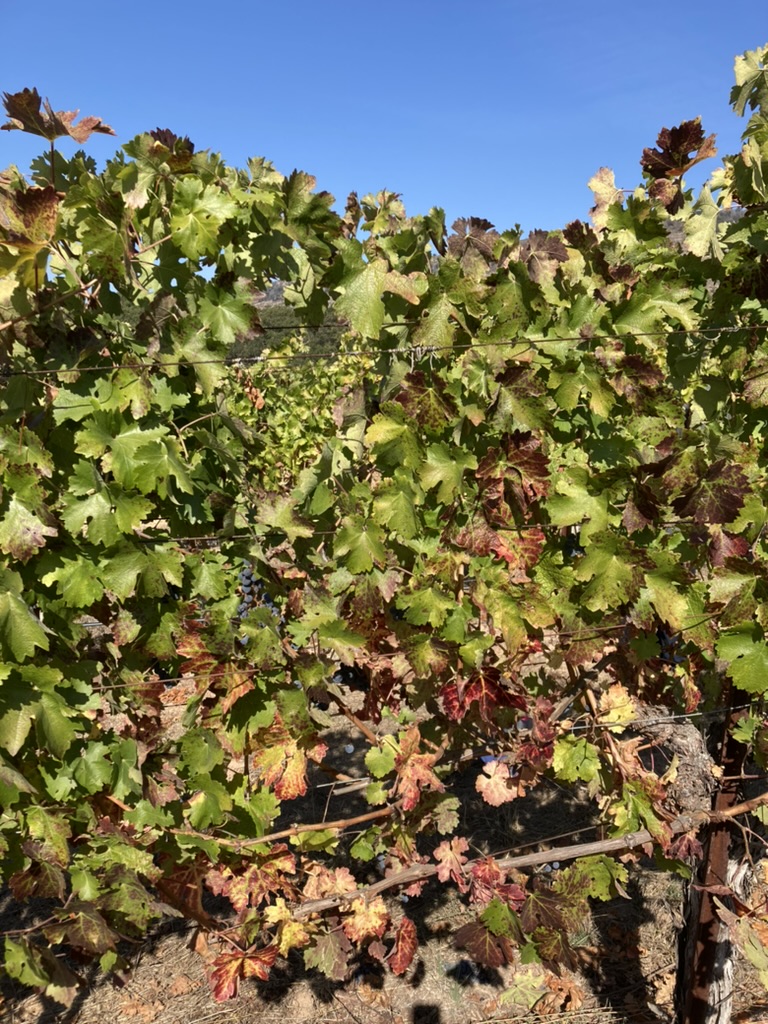
Label: Leafroll 3